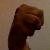
The image shows a hand gesture representing the letter 'M' in Indian Sign Language.